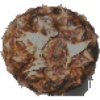
Label: Pineapple 1